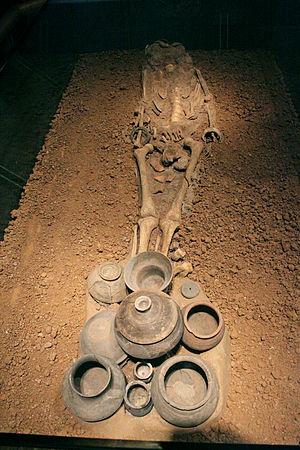
Les cultures de Qujialing et Shijiahe sont plus précisément les deux sites principaux correspondant à deux époques, qui se recoupent partiellement, mais relevant d'une seule culture : Quijialing-Shijiahe, au cours du Néolithique final en Chine, et elle est centrée sur le Hubei. Ce sont deux sites voisins dans l’espace, à 17 km l'un de l'autre, sur le moyen Yangzi, quoique séparés dans le temps, et représentatifs d’un ensemble qui s’est étendu sur une très vaste surface. Elles ont été précédées par une autre culture, du Néolithique ancien : la culture de Daxi, qui s’était étendue sur une zone moins vaste et plus à l’Ouest.